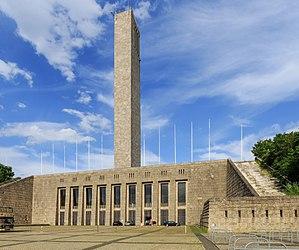
Le clocher du Stade olympique de Berlin est aujourd'hui une tour d'observation de 77,17 mètres de haut.